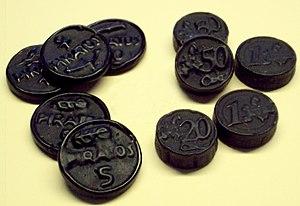
Un bonbon à la réglisse est un type de confiserie intégrant dans sa recette de la réglisse.